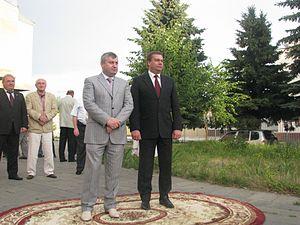
Vadim Vladimirovitch Brovtsev est un entrepreneur et homme politique russe et sud-ossète qui sert comme conseiller municipal d'Oziorsk en Russie, Premier ministre de la république séparatiste et non reconnue d'Ossétie du Sud puis président par intérim de celle-ci. Un homme avec un passé obscur et criminel, il atteint le pouvoir en Ossétie du Sud après y être envoyé par la Russie pour l'administrer, un an après la reconnaissance de la république par le Kremlin.